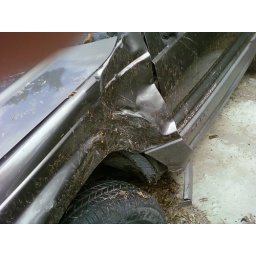
This is where the tree ended up lodged against my car